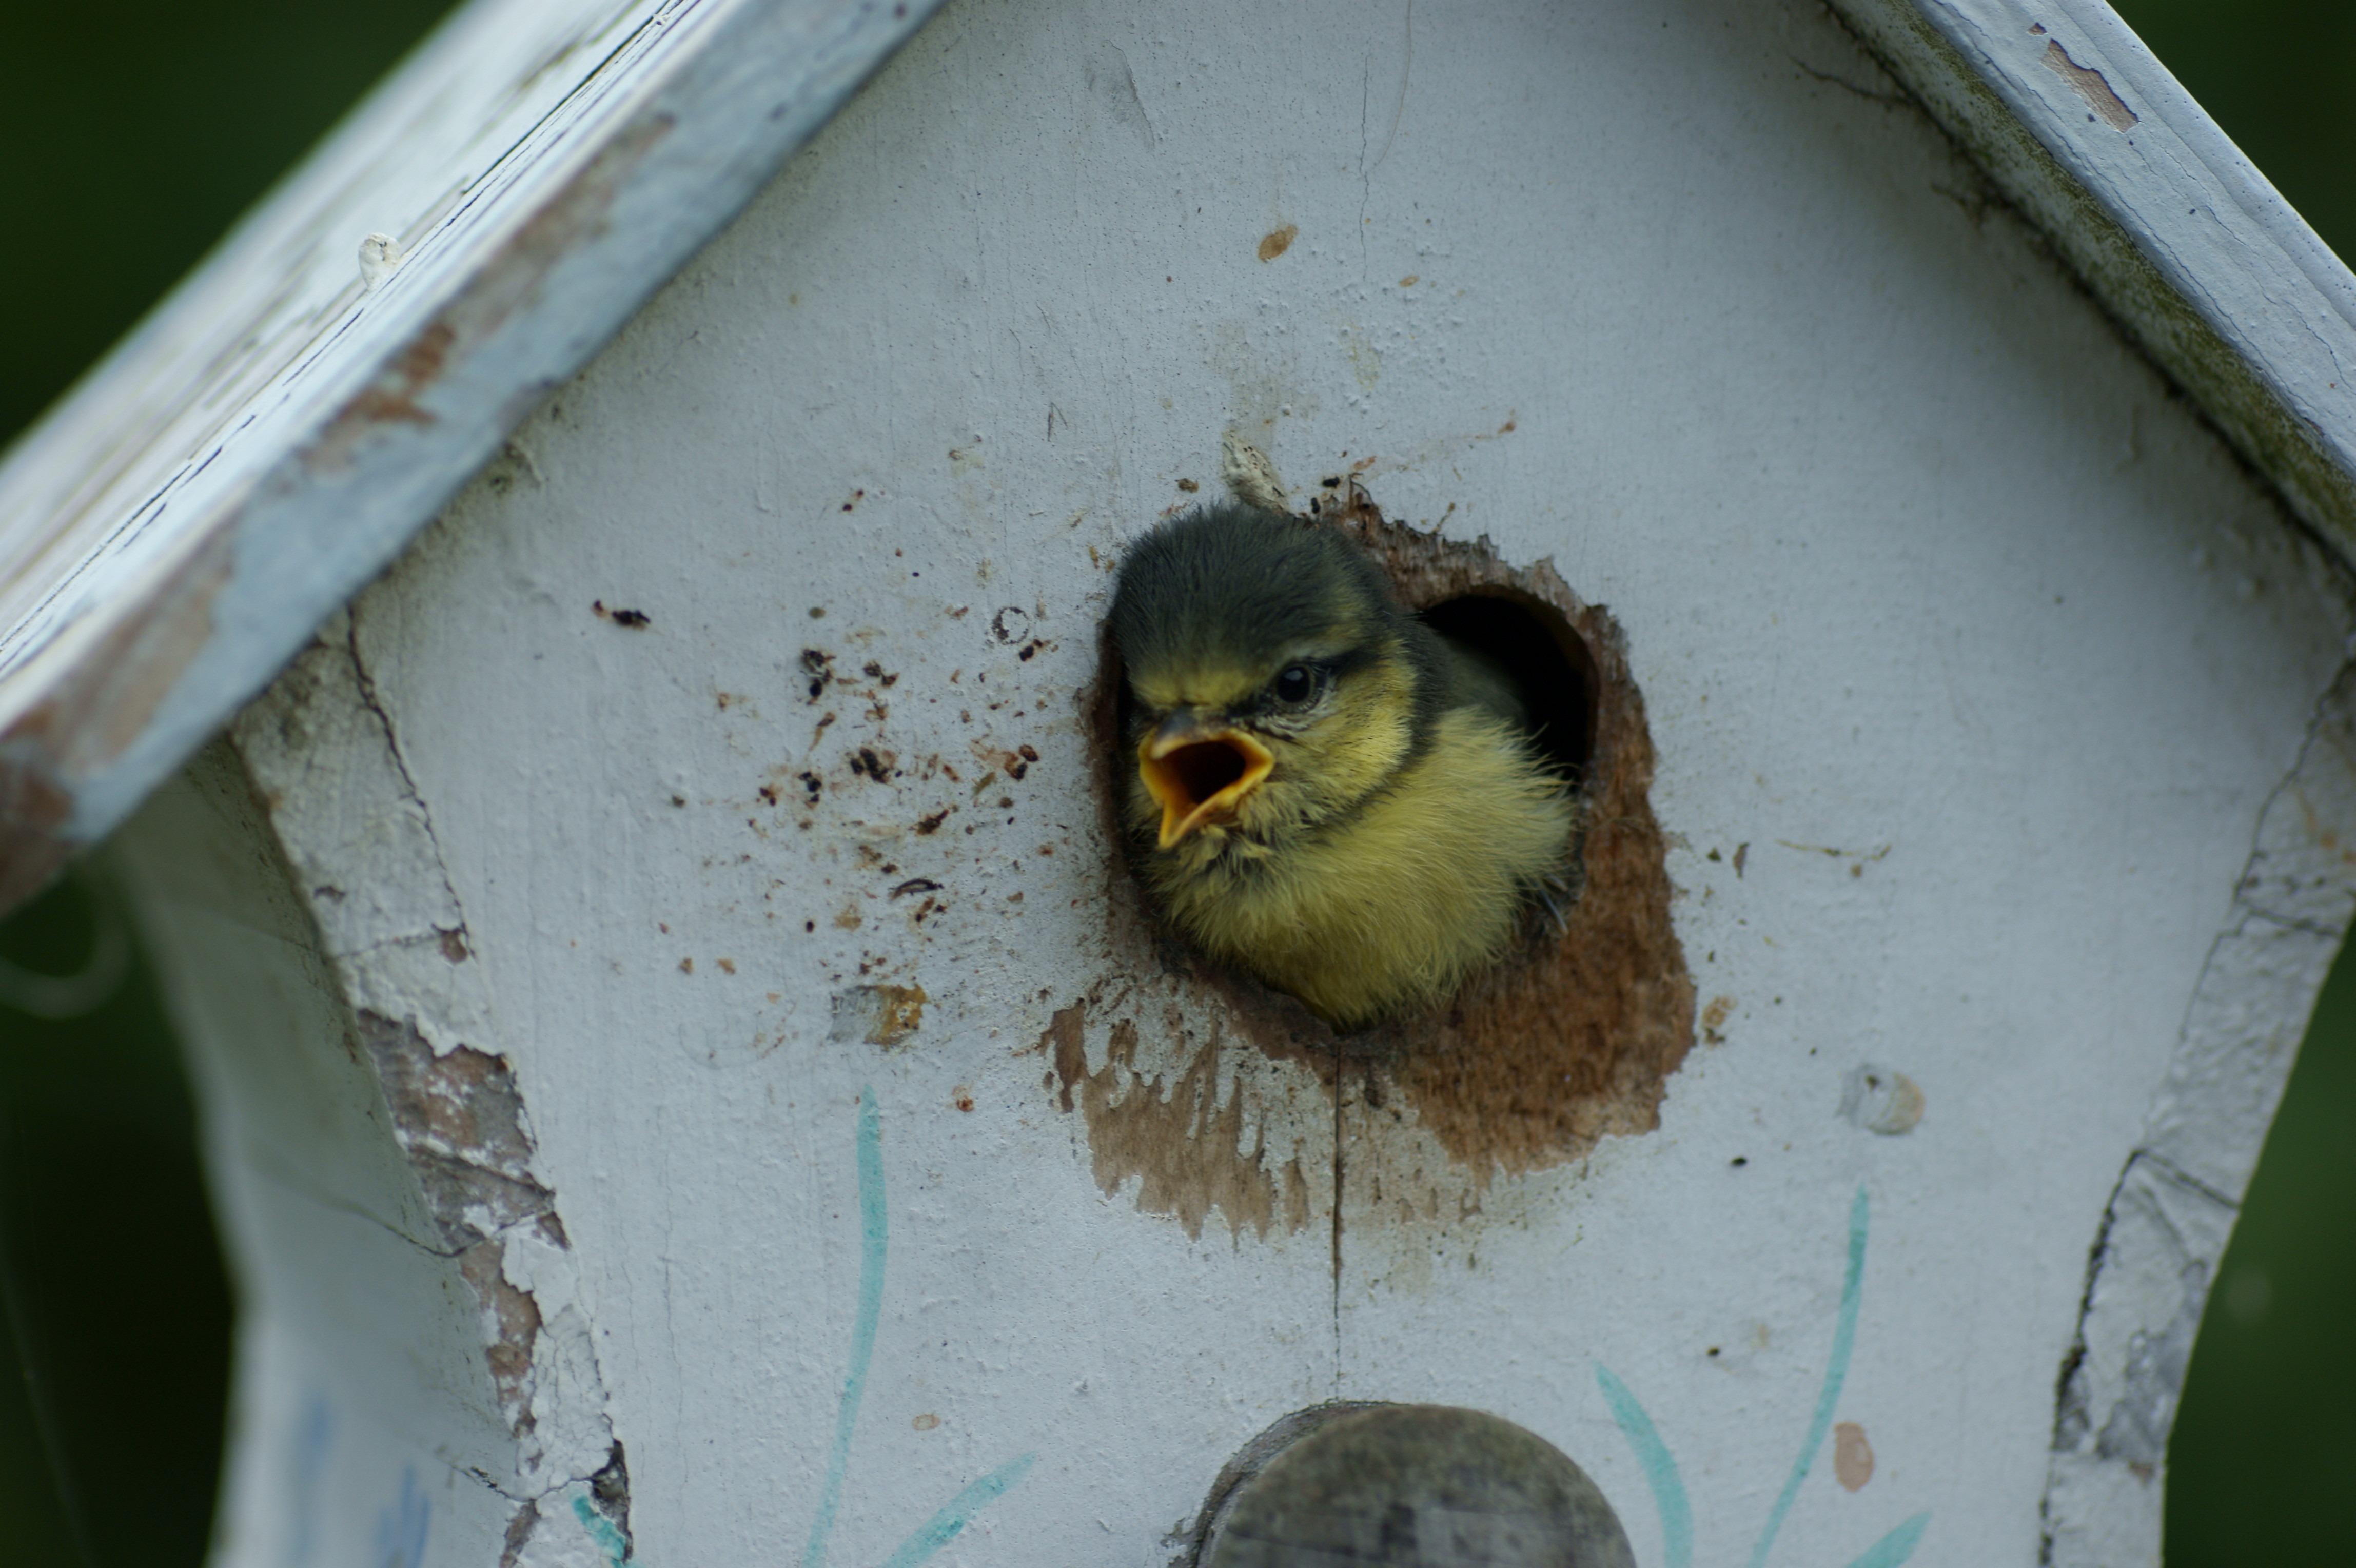
bird, wing, wildlife, feed, green, beak, fauna, bird seed, animals, vertebrate, sparrow, finch, tit, bird feeder, old world flycatcher, perching bird